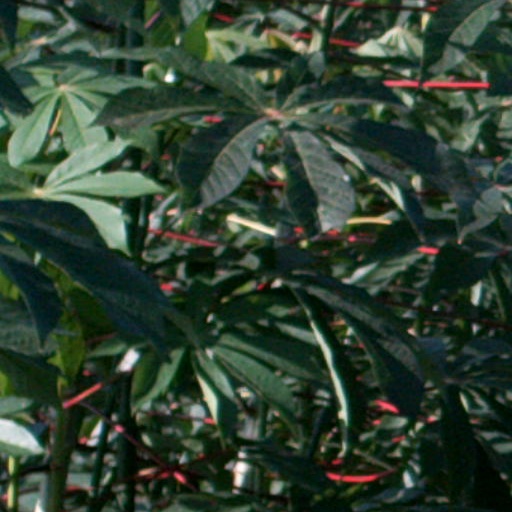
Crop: cassava